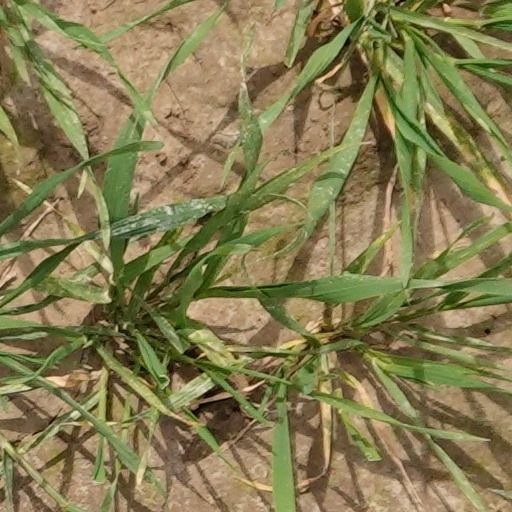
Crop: wheat